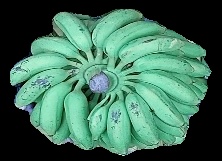
Variety: elakki-bale
Grade: grade1